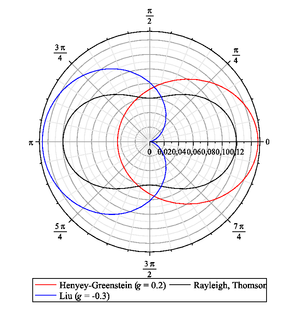
Distributions_angulaires
Le coefficient d'extinction caractérise l'intensité de l'interaction dans un phénomène de diffusion, l'aspect angulaire étant contenu dans la fonction de phase.
Le transfert radiatif est le domaine de la physique mathématique décrivant l'interaction du rayonnement électromagnétique et de la matière. Cette discipline permet notamment d'analyser la propagation des photons ou d'autres particules à travers un milieu gazeux, solide ou liquide. Historiquement, les premiers développements ont été réalisés dans le domaine de la physique des plasmas et de l'astrophysique. Elle est aujourd'hui présente dans des domaines variés tels l'étude de l'atmosphère, les problèmes de transfert thermique à haute température ou le rendu de génération d'image. Elle s'applique également à des particules autres que les photons, en neutronique et dans les problèmes d'irradiation, en particulier dans le domaine médical.